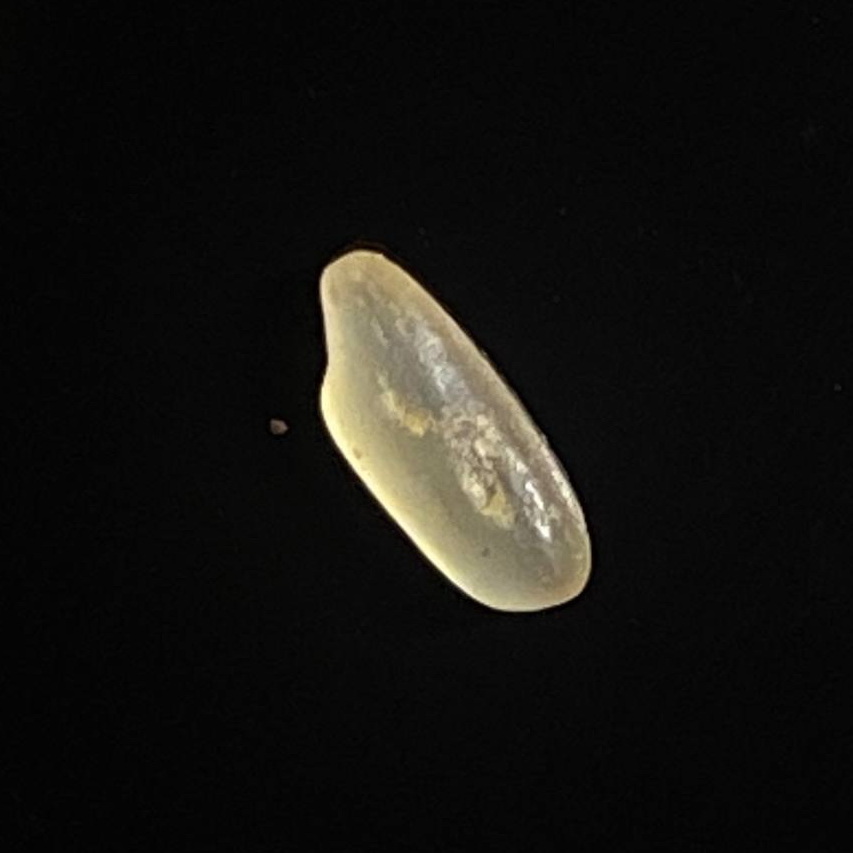
Rice variety: Shorna5